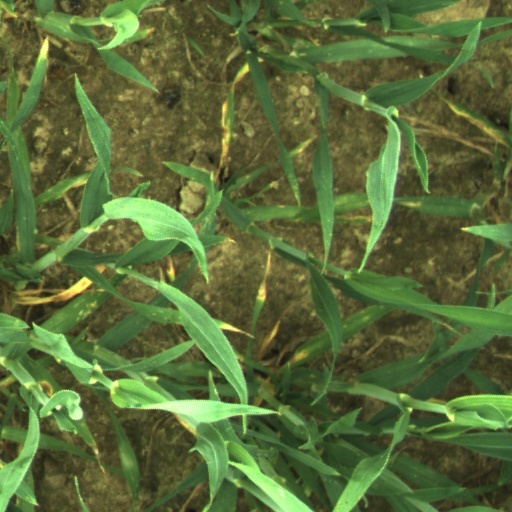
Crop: wheat